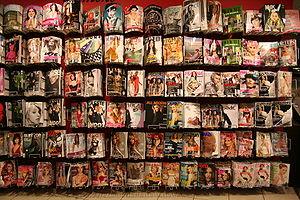
La photographie de mode désigne un genre de la photographie consacré aux vêtements et aux styles vestimentaires, parfois composés de pièces de haute couture, portées par des mannequins et réalisé par des photographes de mode.
Un magazine de mode est un titre de presse écrite consacré à la mode et ayant le format d'un magazine. Ce magazine est composé le plus souvent d'un contenu rédactionnel, ainsi que, anciennement, d'illustrations puis de photographies de mode.
La publicité est une forme de communication de masse, dont le but est de fixer l'attention d'une cible visée afin de l'inciter à adopter un comportement souhaité : achat d'un produit, élection d'une personnalité politique, incitation à l'économie d'énergie, etc.